Helmuth von Moltke the Elder

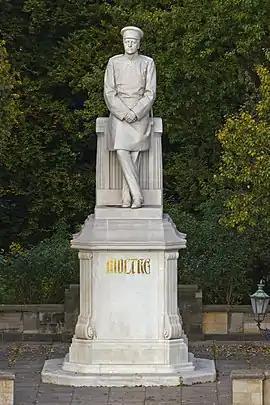
Statue of Helmuth von Moltke the Elder, near the Berlin Victory Column in the Tiergarten, Berlin, by Joseph Uphues

On the suggestion of Edwin von Manteuffel, the new king appointed Moltke as Chief of the Prussian General Staff on 29 October 1857. He would hold the position for the next 30 years (though after the establishment of the German Empire, the Prussian General Staff's title was changed to "Great General Staff", as it would have direction of the various German armies during war.) As soon as he gained the position he went to work making changes to the strategic and tactical methods of the Prussian army: changes in armament and means of communication; changes in the training of staff officers (such as instituting staff rides); and changes in the method for the mobilization of the army. He also instituted a formal study of European politics in connection with the plans for campaigns which might become necessary. In short, he rapidly put into place the features of a modern general staff. By 1860, his reforms were completed.